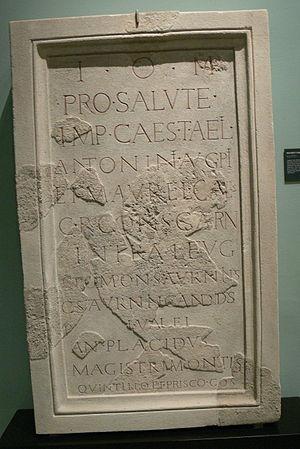
Carnuntum est une ancienne ville romaine, capitale de la province romaine de Pannonie. Édifiée sur la route de l'ambre, elle se situait au bord du Danube, près de Petronell-Carnuntum et Bad Deutsch-Altenburg en Basse-Autriche, entre les villes actuelles de Vienne et Bratislava.